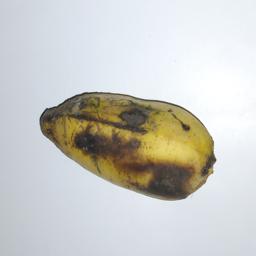
Banana variety: Champa Kola